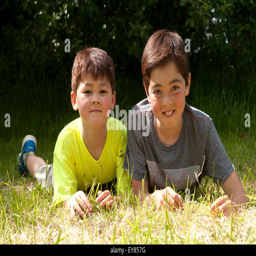
portrait of boys lying on the grass smiling